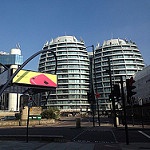
Scene: Outdoor